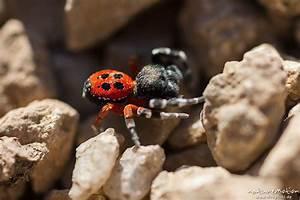
spider